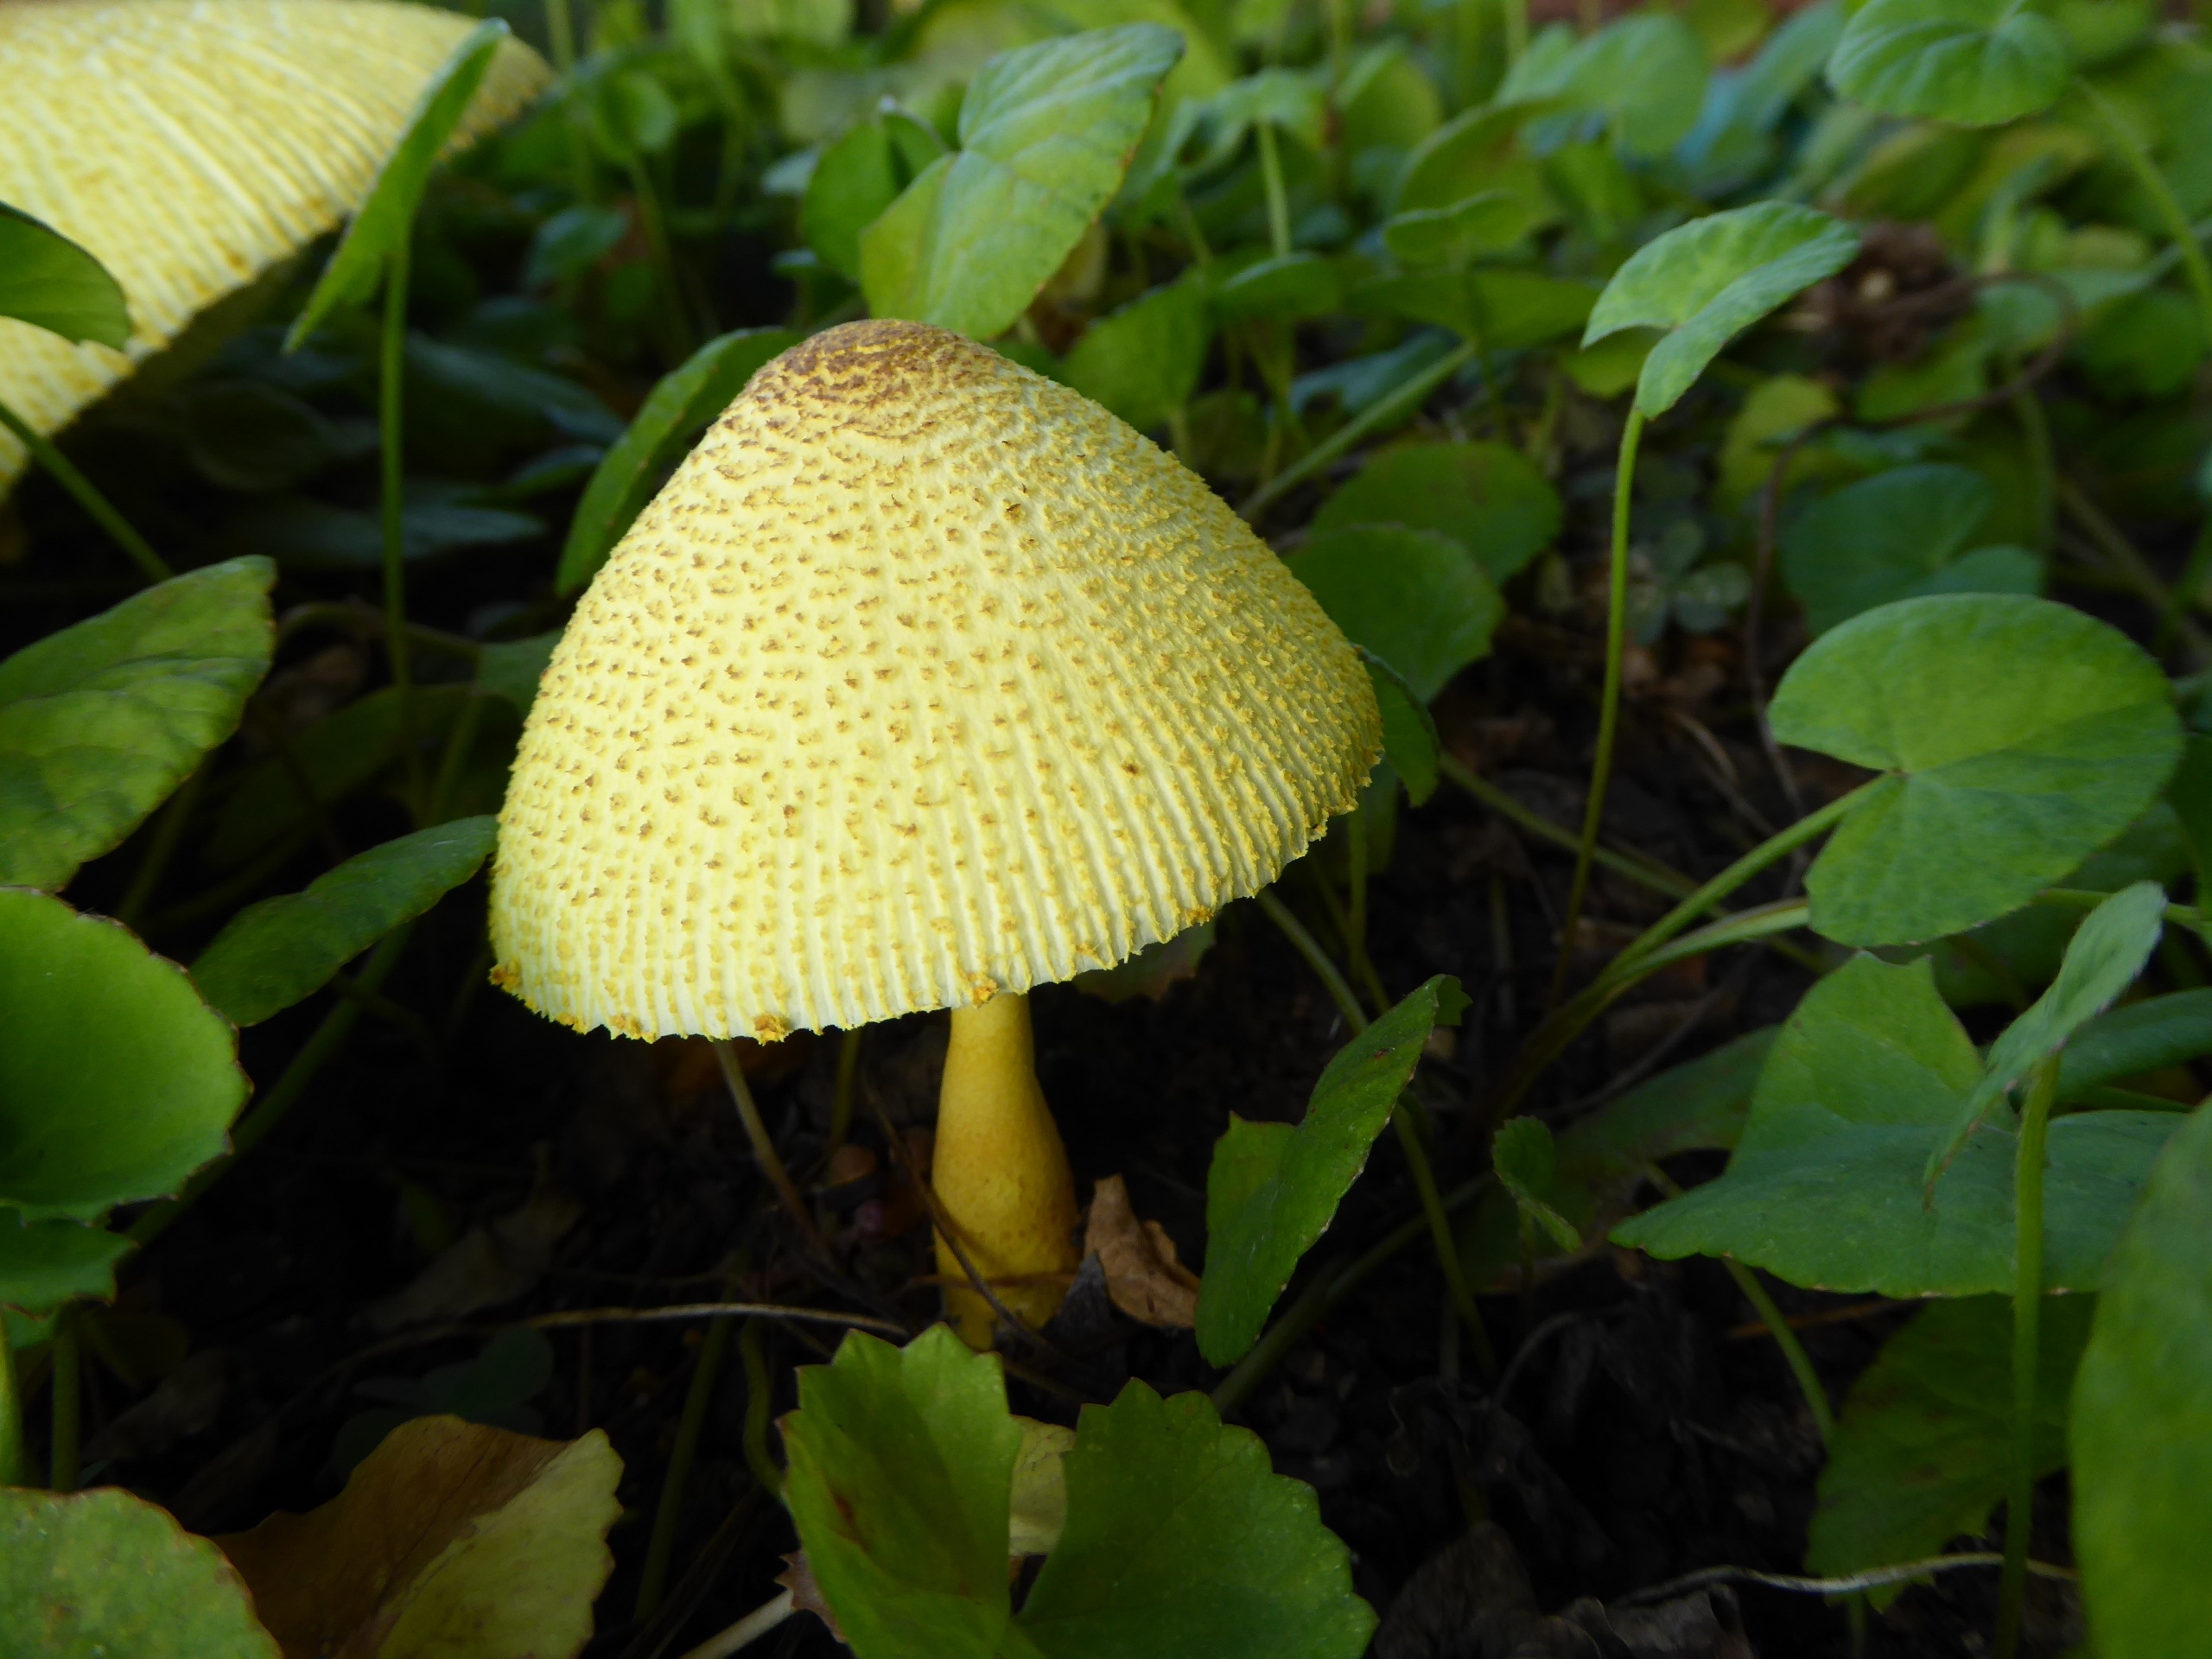
nature, forest, growth, plant, leaf, flower, green, soil, botany, mushroom, yellow, flora, fungus, fungi, cap, agaric, bolete, medicinal mushroom, penny bun